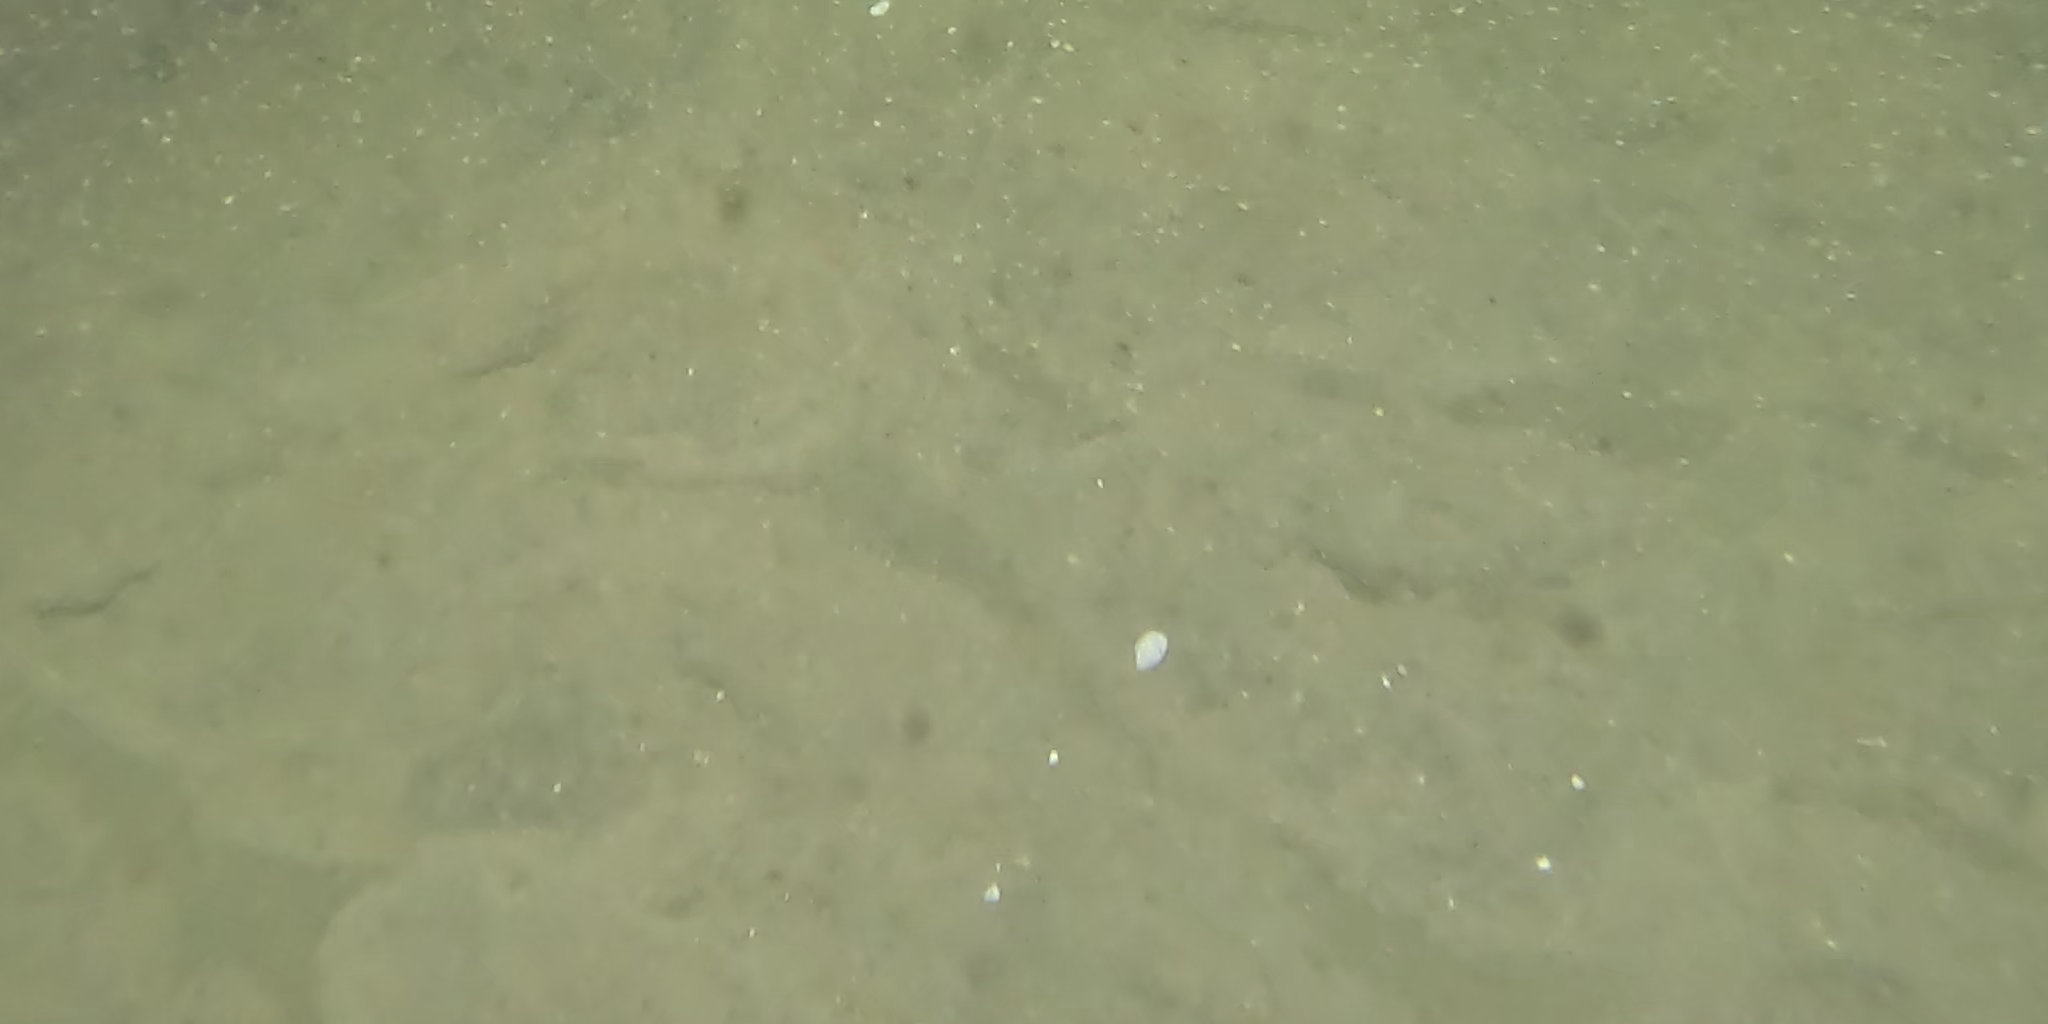
Seabed habitat: sand